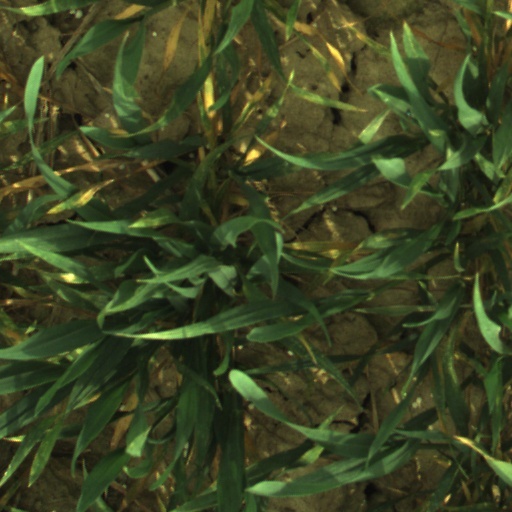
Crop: wheat